João da Gama

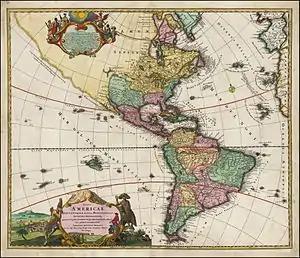
The Americas in 1720 by Johann Homann with Terra Esonis recognized by João da Gama, traveling from China to New Spain

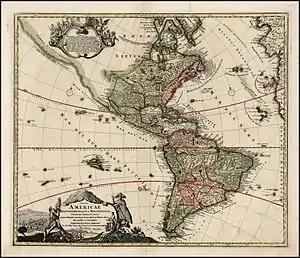
The Americas in 1720 by the same Johann Baptiste Homann, with the same northern land Esonis "incognitae" sighted by João da Gama

The hypothesis that João da Gama explored or reached North America as far north as Juan Rodriguez Cabrillo, Bartolomé Ferrer, Francis Drake, and Francisco Gali, who (in 1584) had sailed from Macau and possibly sighted islands with metals 500 leagues to the east or east-northeast of southeast Japan (around 29° N or further north), or as later, Sebastião Rodrigues Soromenho, or landed further north, taking into account his route from the East, lacks direct evidence, due to the loss of much of the documentation on the nearby North American route he took and on his other possible landings in North America, except on the news of his successful arrival in Acapulco, in March 1590. Nevertheless, several maps later point to João da Gama's exploration and discovery of a large portion of the west and northwest of the then unknown and known coasts of North America. In the 1630s, documents came into possession of the Portuguese cartographer João Teixeira Albernaz when he was in Seville. The papers eventually included a sketch of a long north Pacific coast which João da Gama skimmed en route.